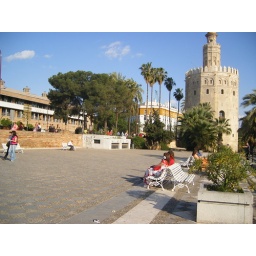
Old building near the river